Deadalive

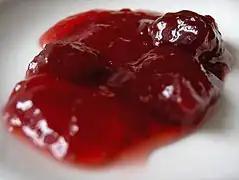
The image is of red strawberry jelly.

Make-up effects artist Matthew Mungle was responsible for portraying the decomposition of Mulder's and Miles's bodies. Spotnitz was particularly impressed with Miles's autopsy scene, calling it "something new to do [in the] late stage of the game". Since human bodies which have decomposed in water become "grotesque[ly]... disfigured", Miles's body was "a toned-down version of what the reality would be." To create the scene, plaster bandages were used to create a cast of the front and back of Ansley's body; these, in turn, were used to create a fiberglass cast. This was sculpted over with water clay to create the appearance of a bloated body. Afterwards, a mold of the clay was made and a body suit created with latex. As the project proceeded, Mungle sent photos to Carter, who gave final approval. In Miles's shower scene, a mix of "red goo", which included strawberry jam, was placed on Ansley's skin. Fake skin, created from thin pieces of urethane, was then placed on top of this mixture and warm water was pumped through to create the illusion of shedding flesh. Mungle reportedly had only six days to complete the prosthetics for the episode. Mungle later noted that after being told what the scene would entail he asked, "if we can figure something out, could we show it on TV?" While the studio approved the footage, Spotnitz later called the sequence "awfully graphic"; he was surprised the sequence got past censors since it would be difficult to show in a PG-rated film.